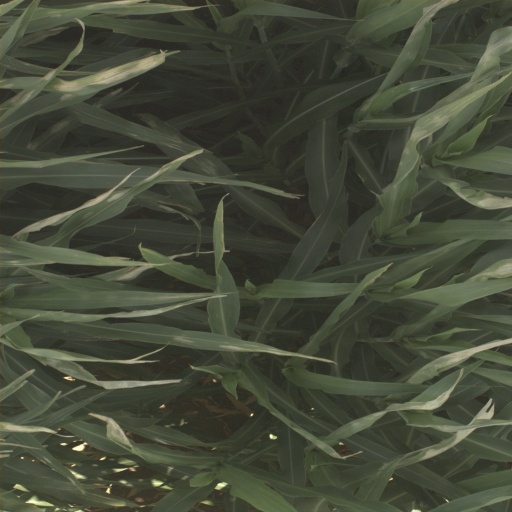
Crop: sorghum